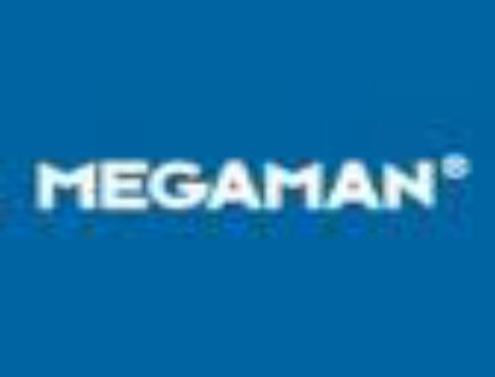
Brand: manjiamei
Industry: Necessities